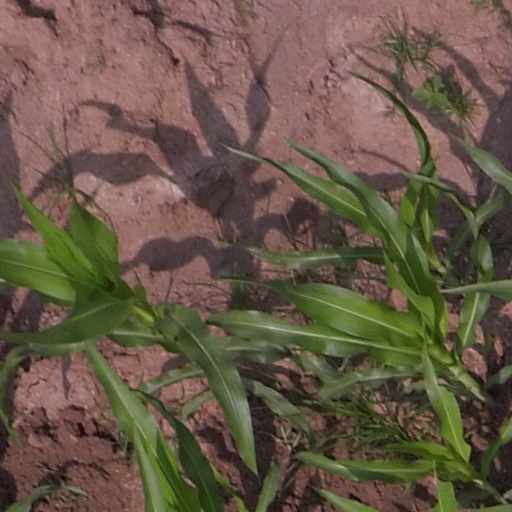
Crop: maize; corn